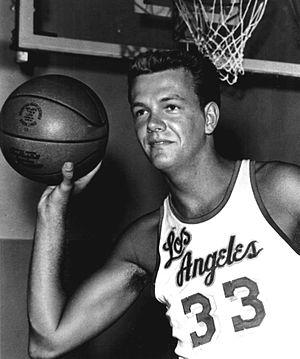
Rodney Clark Hundley est un joueur américain professionnel de basket-ball et commentateur à la télévision. La vie de Hundley tourne autour du basket-ball. Son amour et son talent pour le jeu lui amena beaucoup d'honneurs au lycée et à l'université. À l'Université de Virginie-Occidentale, ses dribbles chaloupés et ses manœuvres diaboliques sur le parquet lui ont conféré le surnom de Hot Rod Hundley.